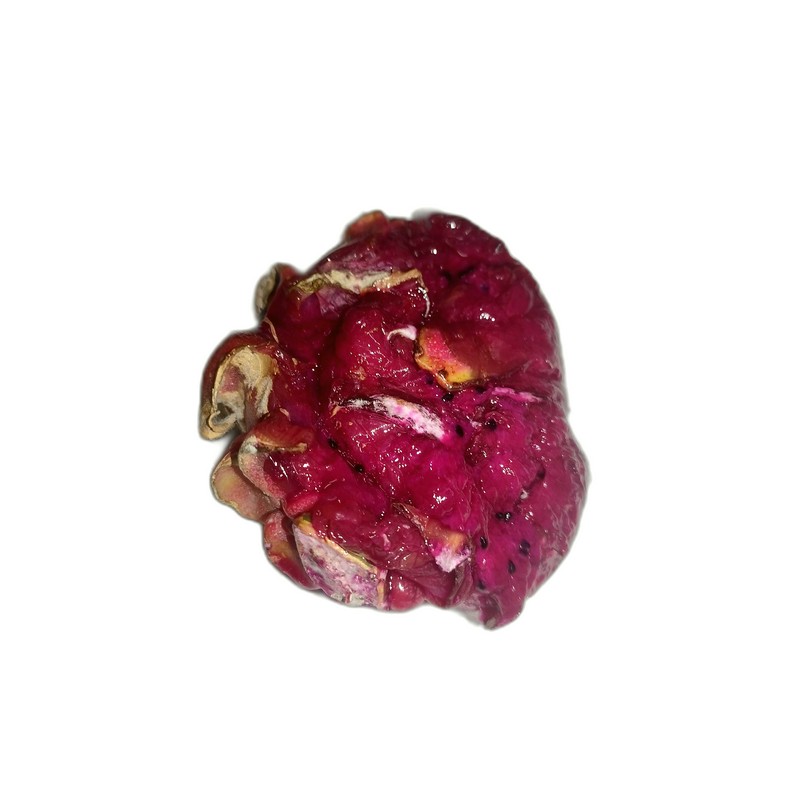
Label: Defect Dragon Fruit